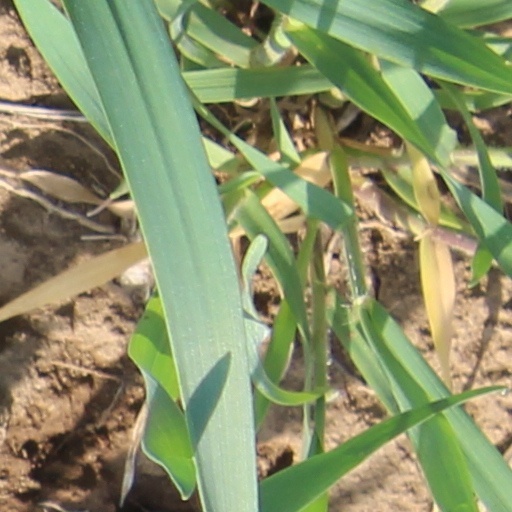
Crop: wheat